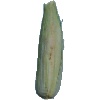
Label: corn_husk